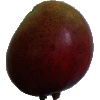
Label: Mango Red 1